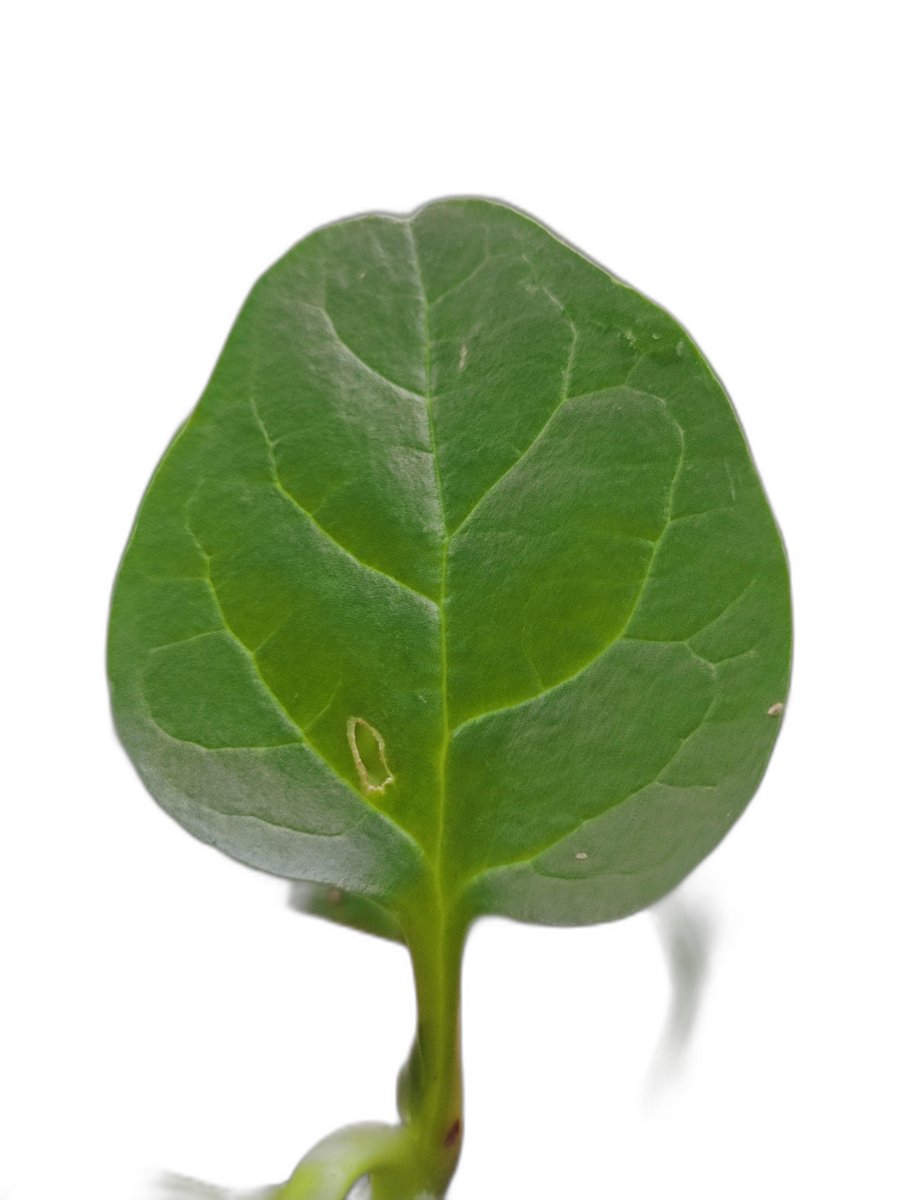
Label: Healthy-Leaf